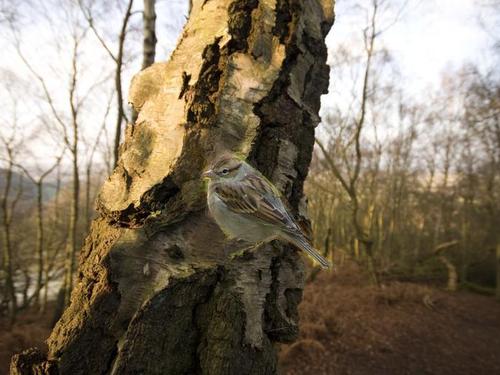
Bird species: Chipping_Sparrow
Bird type: landbird
Background: land